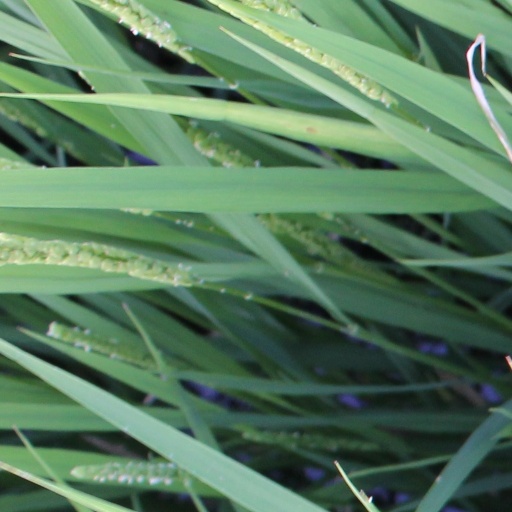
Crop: rice